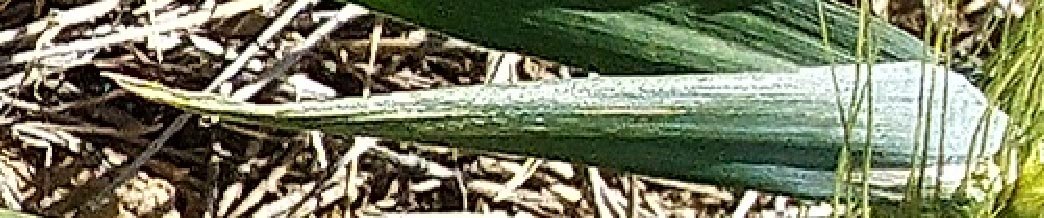
Label: Wheat___Healthy